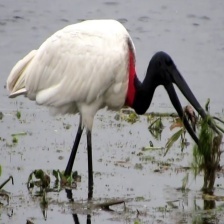
Species: JABIRU
Scientific name: JABIRU MYCTERIA
ImageNet parent category: white_stork